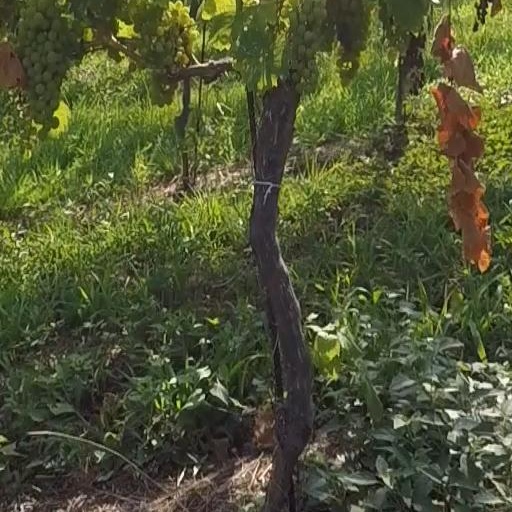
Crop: grape